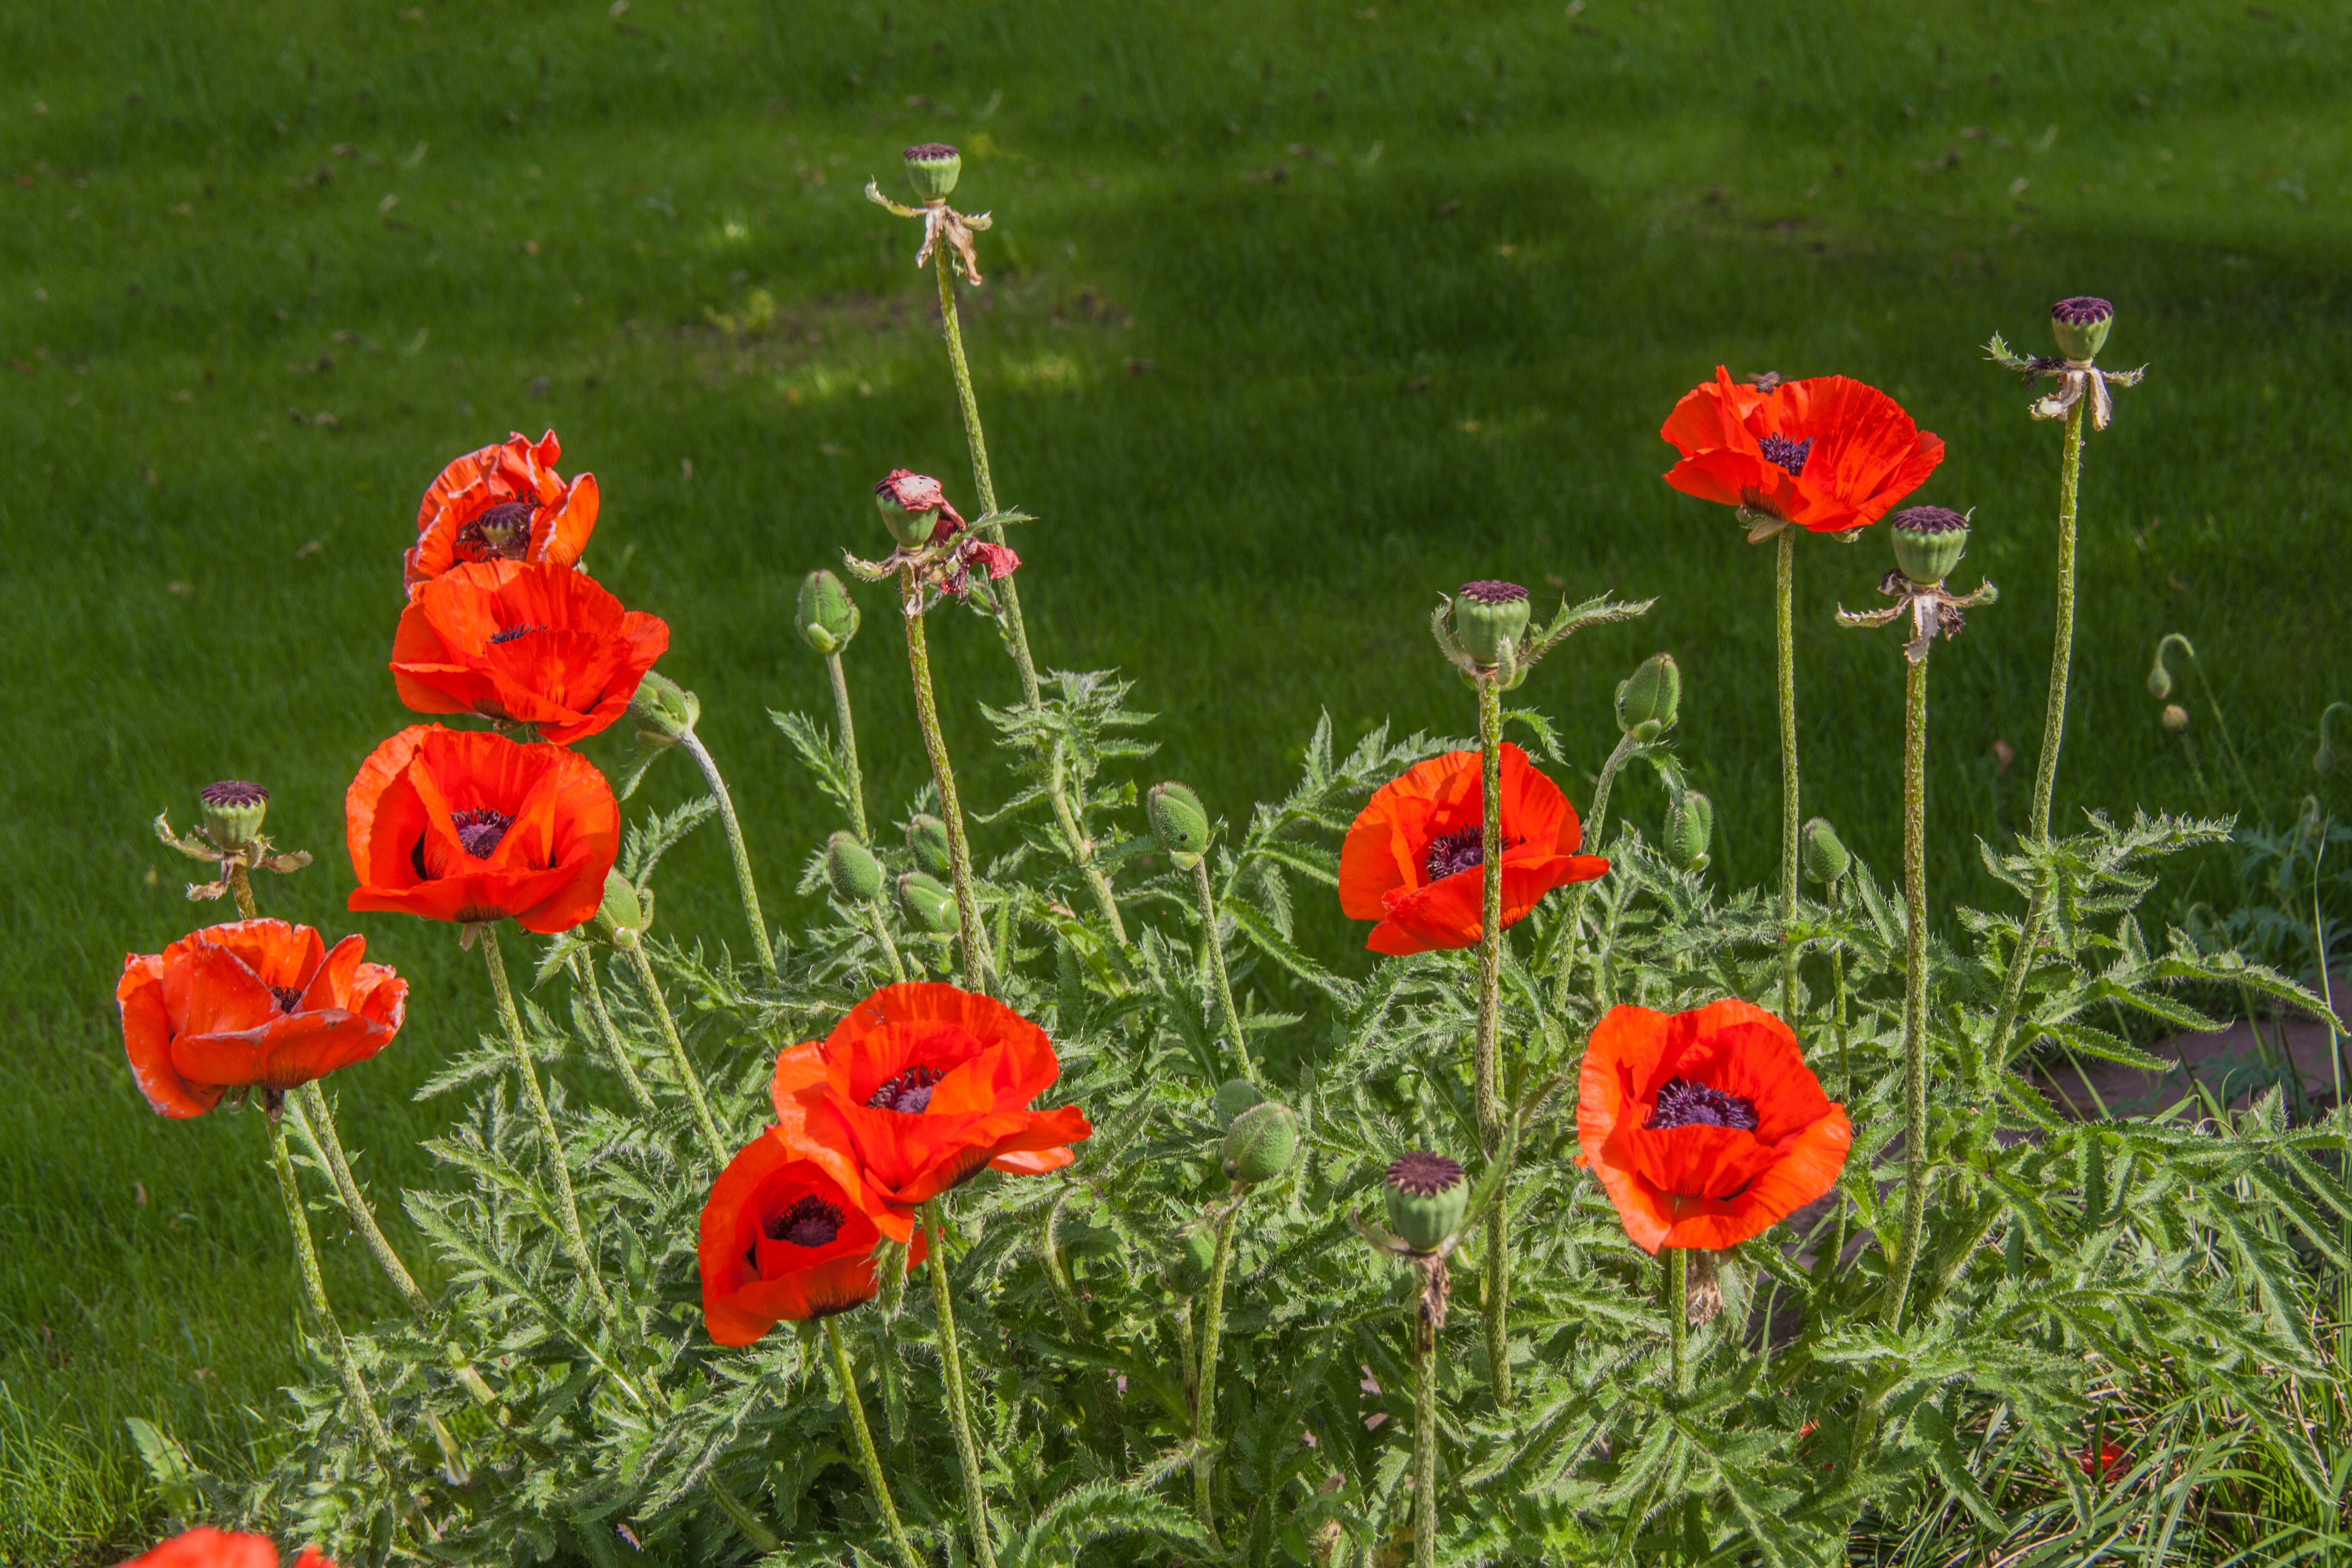
grass, plant, field, lawn, meadow, prairie, flower, summer, spring, herb, pasture, park, botany, flora, wildflower, flowers, red poppy, grassland, poppy, coquelicot, flowering plant, annual plant, land plant, poppy family